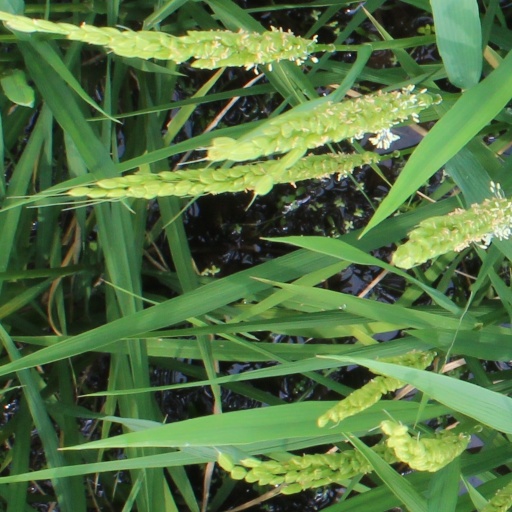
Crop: rice